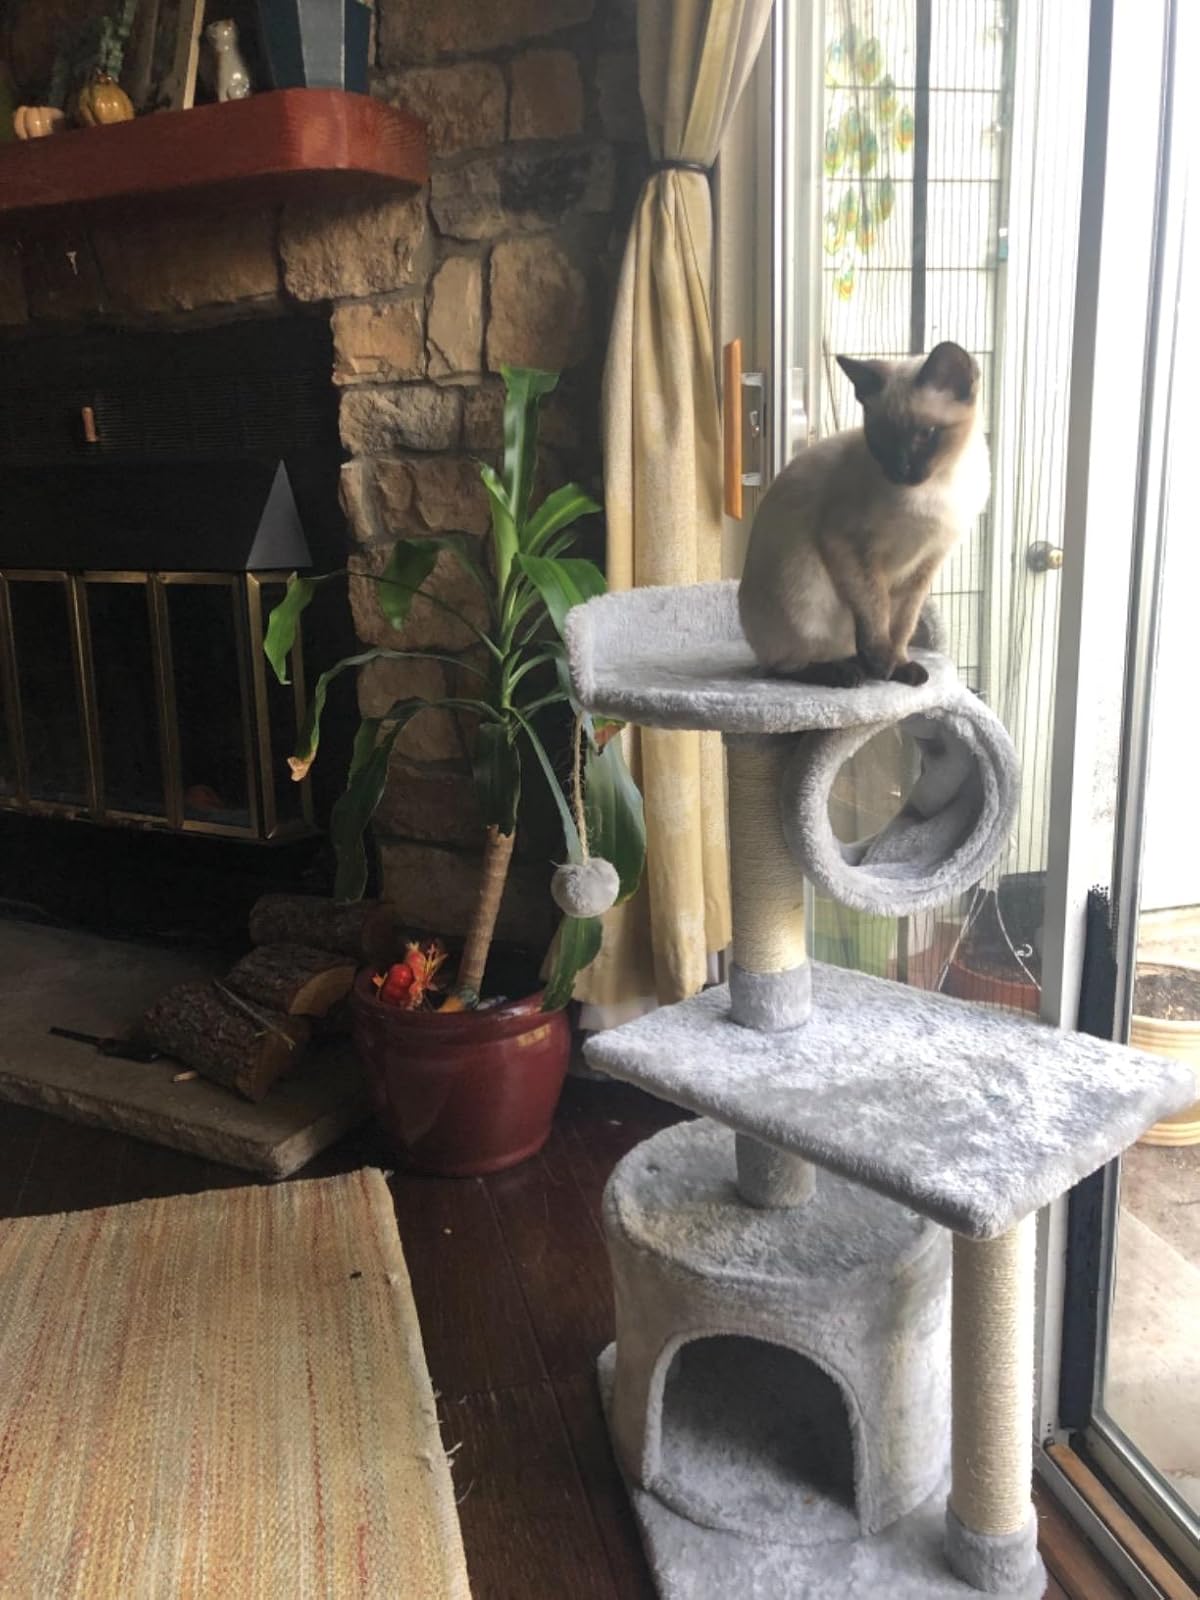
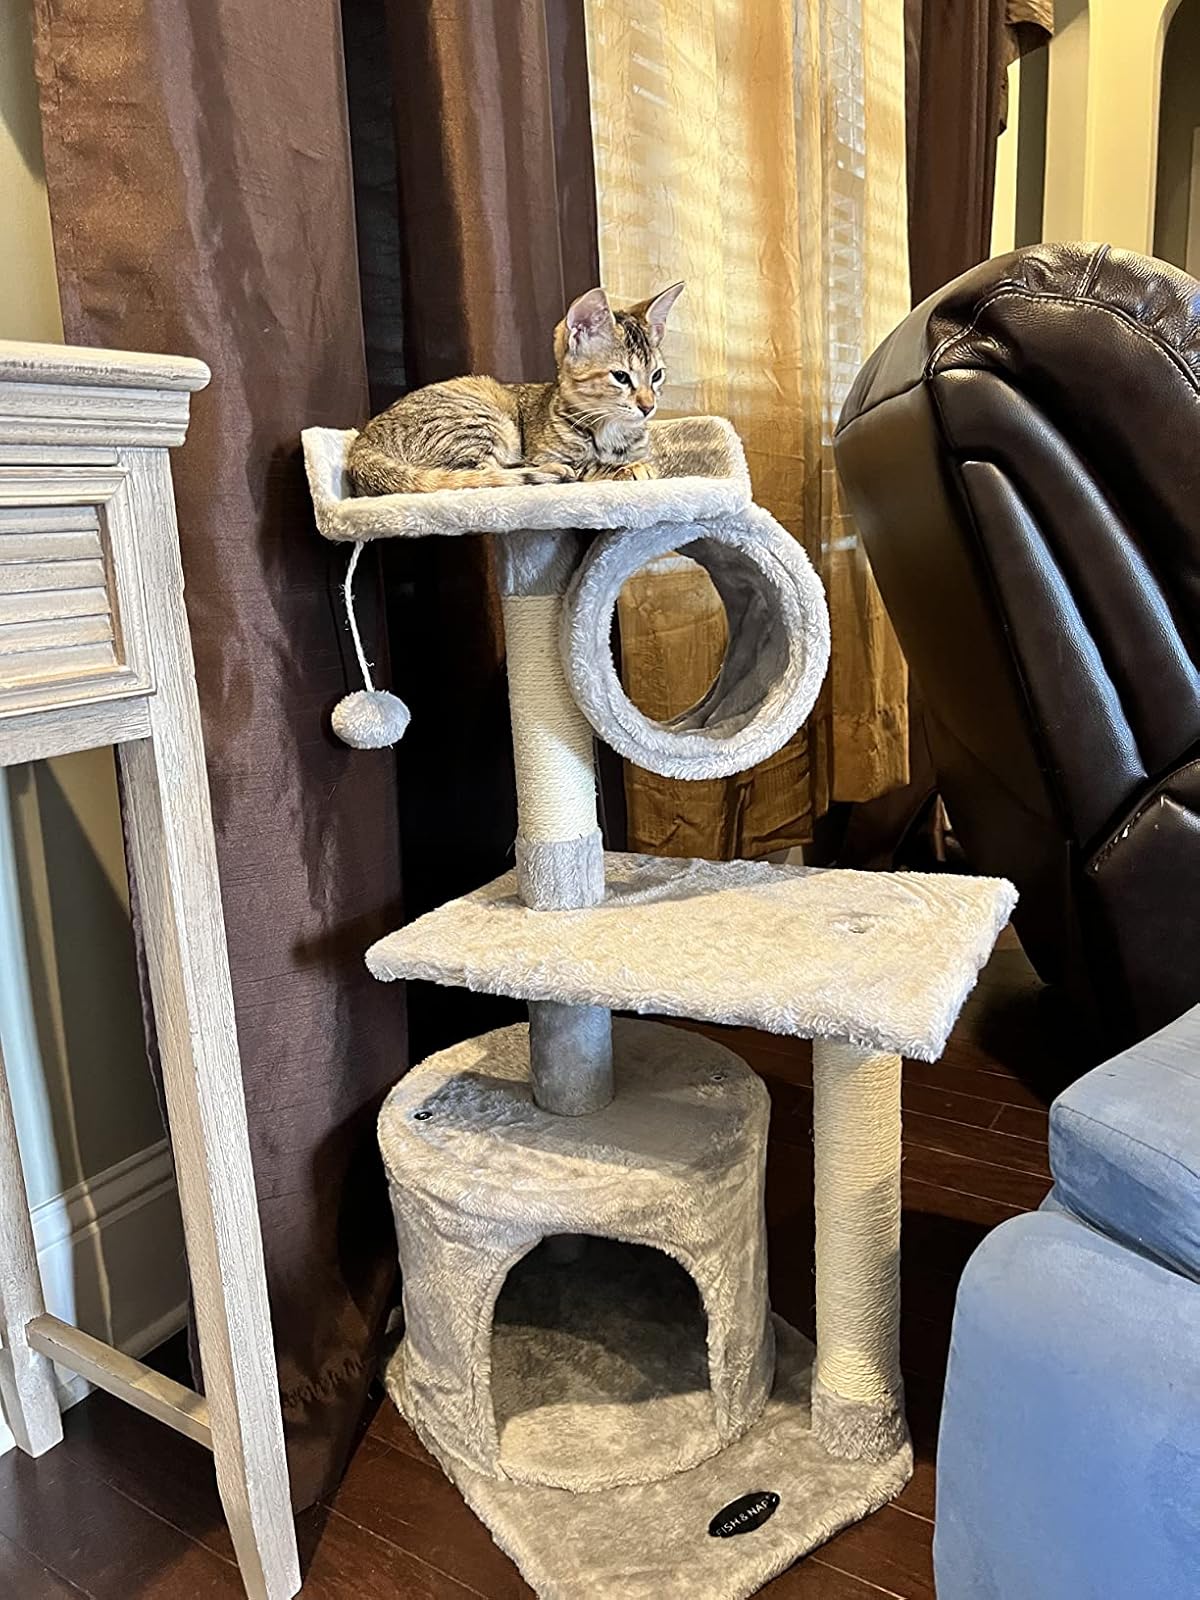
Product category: items_cat tree
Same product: yes